Light tank Mk VIII

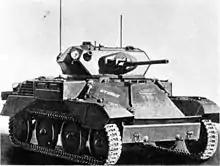
Mk VIII light tank

By mid-1941 officials at the War Office and in the Army had finally decided that light tanks as a concept were a liability, and too vulnerable to be used by the British Army. This was due to the poor performance of British light tanks during the Battle of France, caused when a shortage of tanks designed to engage enemy tanks had led to light tanks being deployed against German armour; the resulting high casualties led to the War Office rethinking the suitability of the light tank design. The pre-war role of the light tank, that of reconnaissance, had also been found to be better carried out by scout cars which had smaller crews and better cross-country abilities. Consequently, by the time that significant numbers of the Mk VIII were being produced by Metro-Cammell, they had already become obsolete and did not see combat. There was a requirement for a limited number of light tanks within the organization of British armoured divisions, but this had already been met by the American-produced M5 Stuart light tank. A policy report issued in December 1942 suggested that the tank could be issued to reconnaissance regiments or special light tank regiments raised for specialized operations. These suggestions were discussed and discarded, and instead it was decided that those tanks built should be handed over to the Royal Air Force for use in defending airfields and airbases.